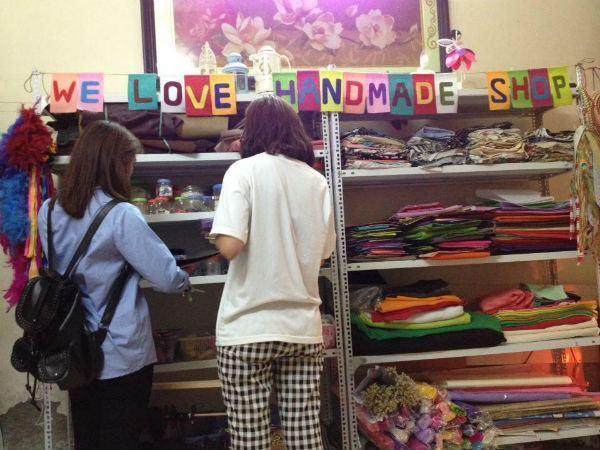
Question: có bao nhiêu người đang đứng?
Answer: có hai người